Empress Dowager Xiaoding

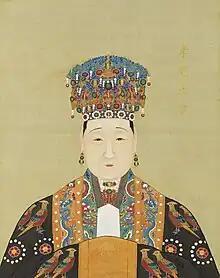

Empress Dowager Xiaoding (1545 – 18 March 1614), of the Li clan, was a Chinese empress dowager of the Ming dynasty. She was one of the concubines of the Longqing Emperor and the mother of his successor, the Wanli Emperor. After the Longqing Emperor's death, she became the de facto ruler in place of the underage Wanli Emperor. She oversaw the emperor's education while Grand Secretary Zhang Juzheng and the highest-ranking eunuch of the imperial palace, Feng Bao, managed the state administration. Although she did not typically involve herself in politics, she did intervene in the dispute over the appointment of the heir to the throne, where she supported the rights of the emperor's eldest son. Instead of focusing on politics, she devoted herself to religion. She was a devout Buddhist and surrounded herself with leading Buddhist monks of the time. She also used her influence and financial resources to extensively support Buddhist monasteries, particularly in the 1570s and 1580s, and to a lesser extent after 1601.